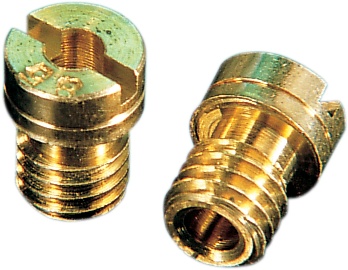
Keihin High-Speed Jet
Caracteristicas: For Keihin CDK 2 watercraft carbs Made in Japan for WSM Peso: 0.01 Alto: 0.2 Largo: 3.0 Ancho: 1.3 Aditamentos: Specs: Type: Main Jet Size: 115 Units: Each Product Name: Jet Riding Style: Watercraft
Brand: WSM
Category: Vehicles & Parts > Vehicle Parts & Accessories > Watercraft Parts & Accessories > Watercraft Engine Parts > Watercraft Carburetors & Parts